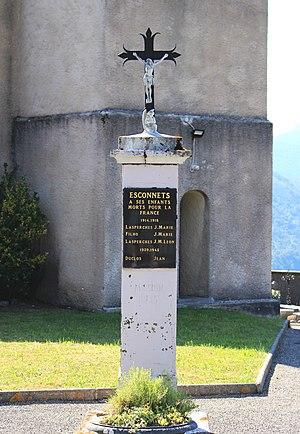
Monument aux morts d'Esconnets (Hautes-Pyrénées)
Esconnets est une commune française située dans le département des Hautes-Pyrénées, en région Occitanie.